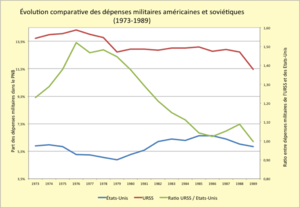
Graphique illustrant l'évolution comparative des dépenses militaires des États-Unis et de l'Union soviétique de 1973 à 1989. Les données source sont extraites des rapports annuels ""World Military Expenditures and Arms Trade"" publiés par le Département d'État des États-Unis"
La guerre froide est le nom donné à la période de fortes tensions géopolitiques durant la seconde moitié du XXᵉ siècle, entre d'une part les États-Unis et leurs alliés constitutifs du bloc de l'Ouest et d'autre part l'Union des républiques socialistes soviétiques et ses États satellites formant le bloc de l'Est. La guerre froide s'installe progressivement à partir de la fin de la Seconde Guerre mondiale dans les années 1945 à 1947 et dure jusqu'à la chute des régimes communistes en Europe en 1989, rapidement suivie de la dislocation de l'URSS en décembre 1991.